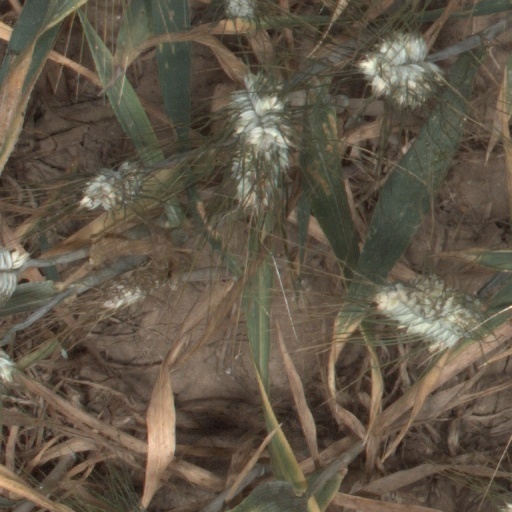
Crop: wheat